Sherpa people

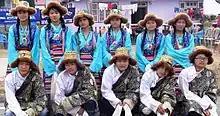
Young Sherpas in traditional attire at West Bengal Sherpa Cultural Board

The Sherpa people are one of the Tibetan ethnic groups native to the most mountainous regions of Nepal, India, and the Tibetan Autonomous Region of China.